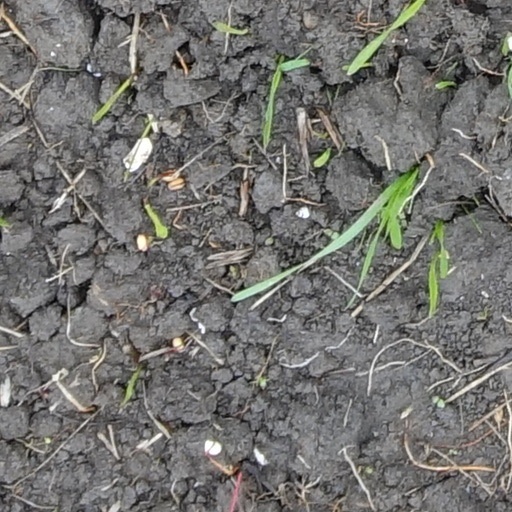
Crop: wheat